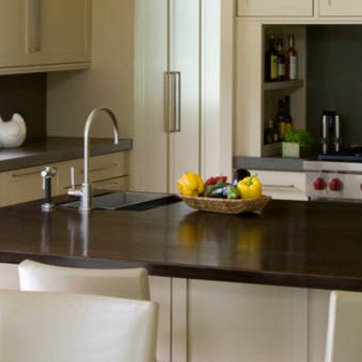
Material: food